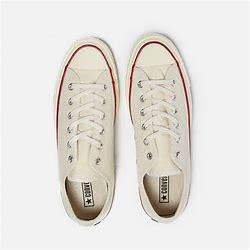
Brand: Converse
Model: Chuck Taylor All Star 70 Ox